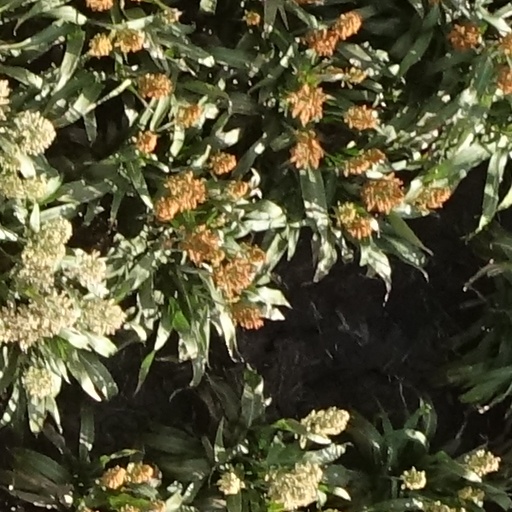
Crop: sorghum